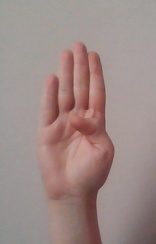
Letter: kaaf